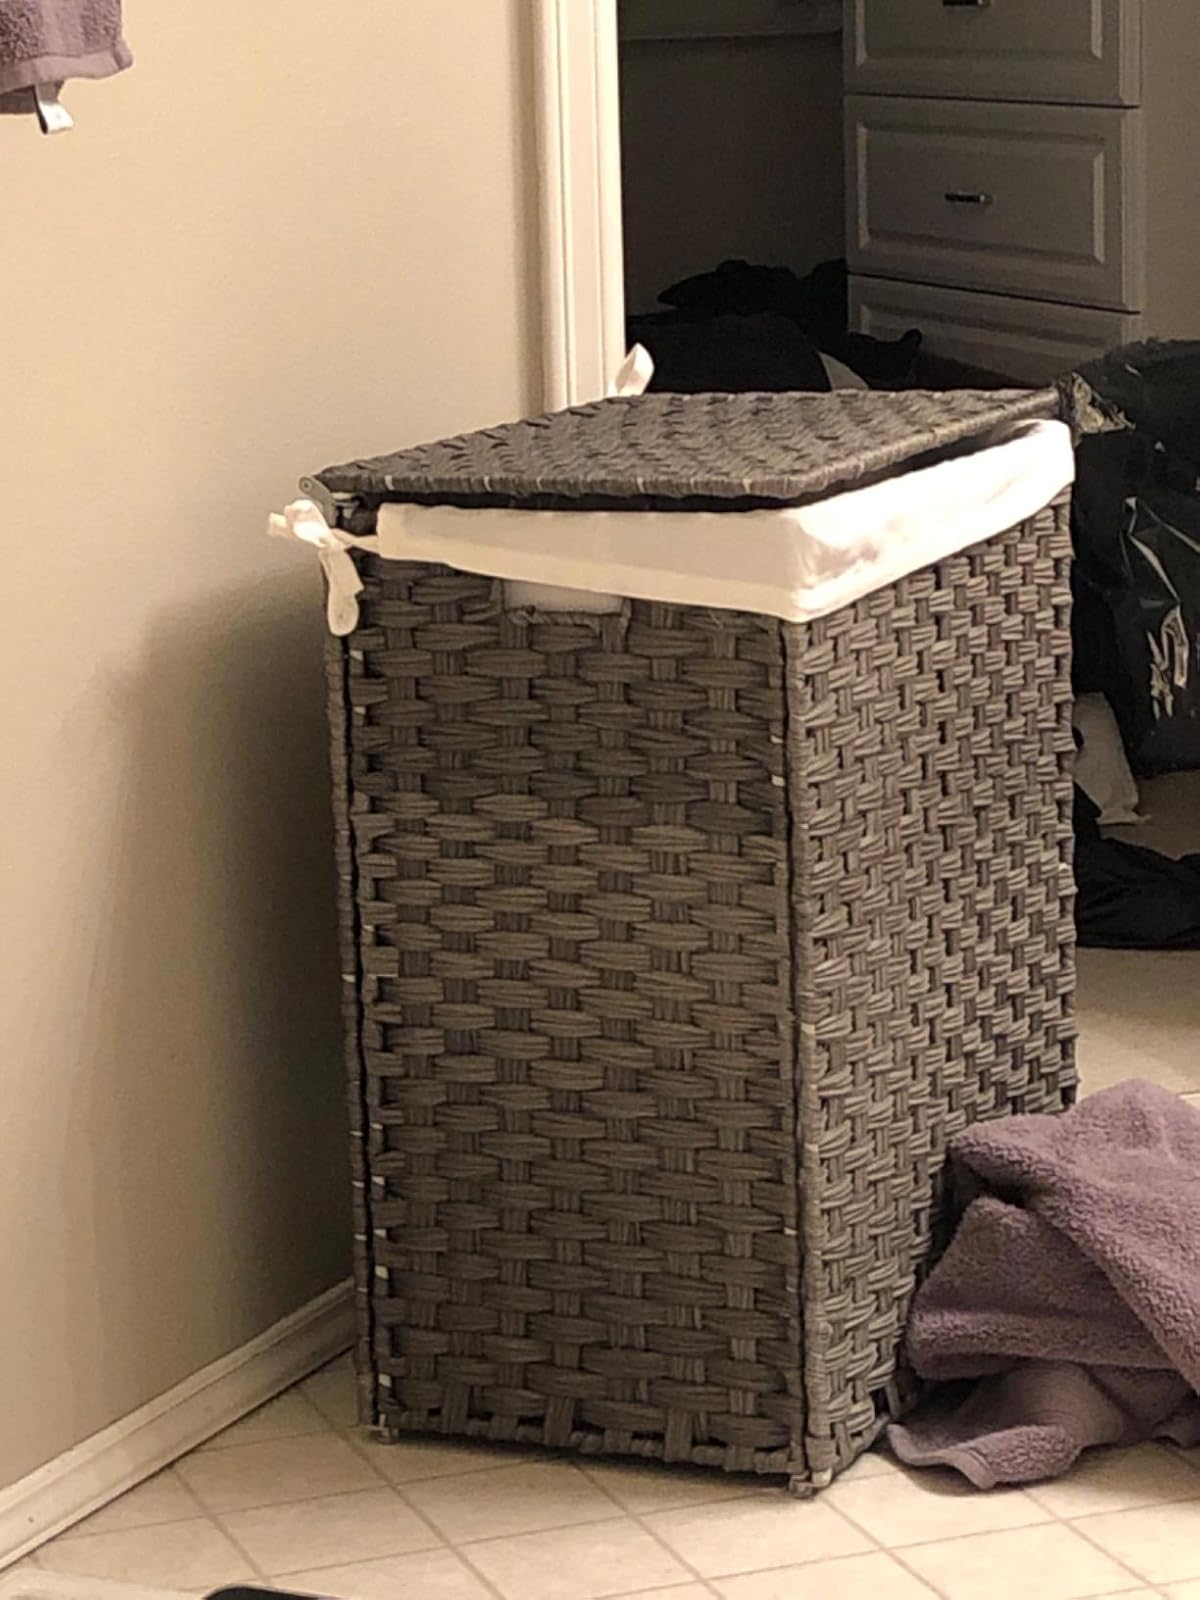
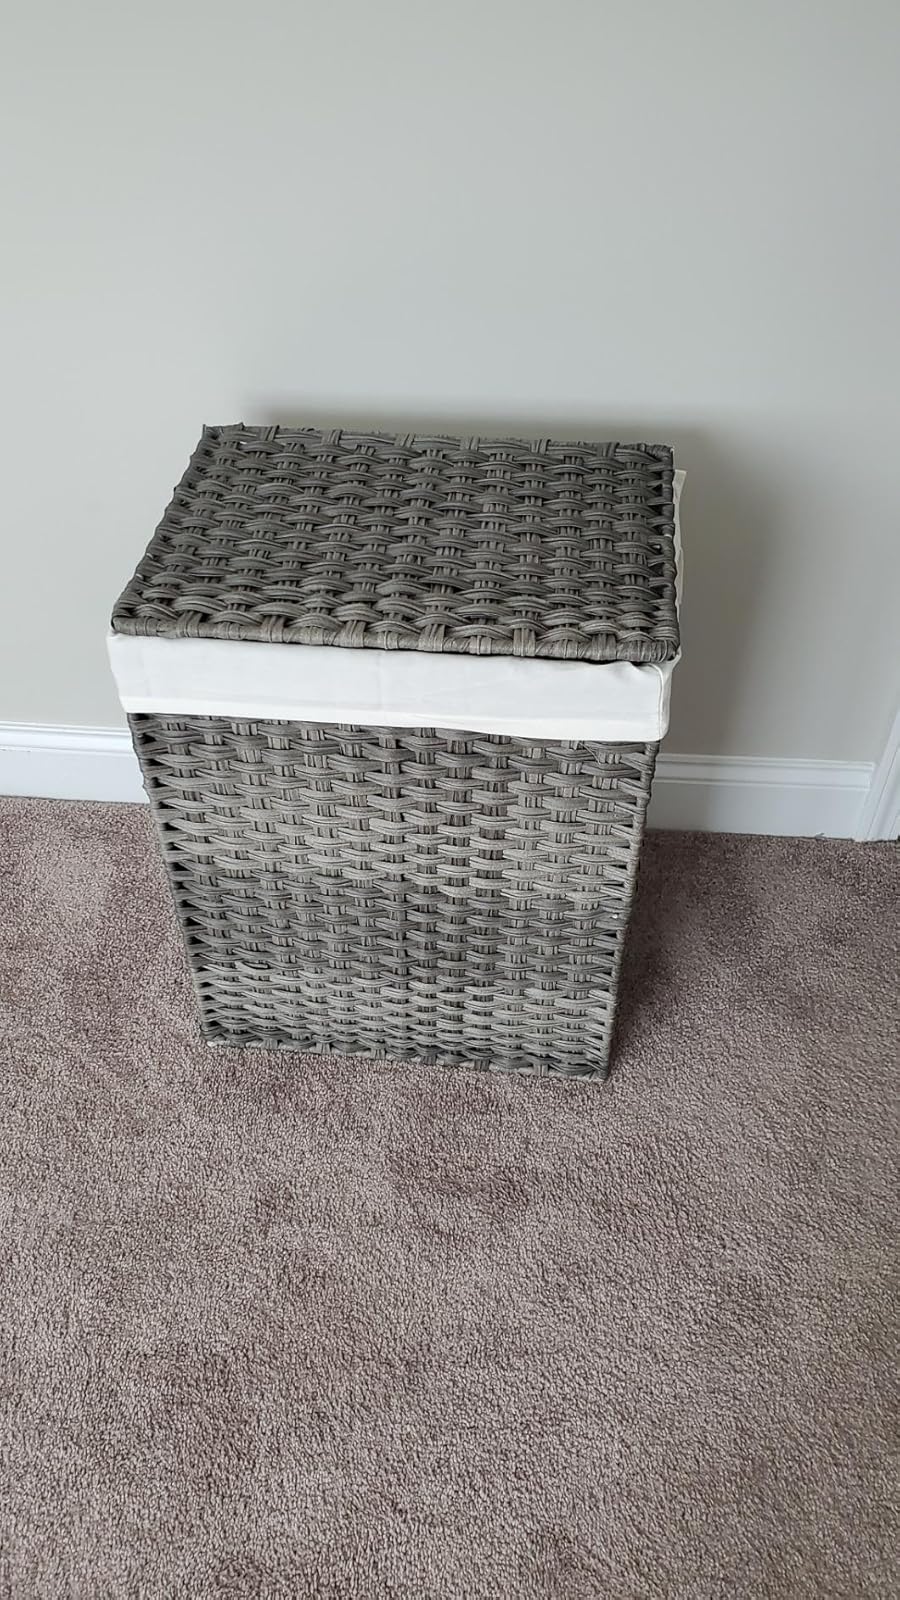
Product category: items_hamper
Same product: yes